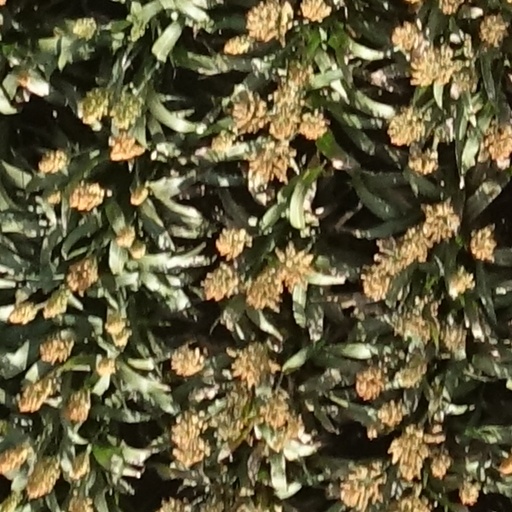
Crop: sorghum